St. Louis Fire of 1849

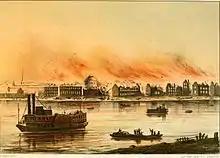
"St. Louis Fire", illustrated by Henry Lewis in "Das illustrirte Mississippithal (The Valley of the Mississippi Illustrated)" from 1857

This fire was the largest and most destructive fire St. Louis has ever experienced. When the fire was finally contained after 11 hours, 430 buildings were destroyed, 23 steamboats along with over a dozen other boats were lost, and three people had died including a fire captain. As a result of these fires, a new building code required new structures to be built of stone or brick and an extensive new water and sewage system was started.